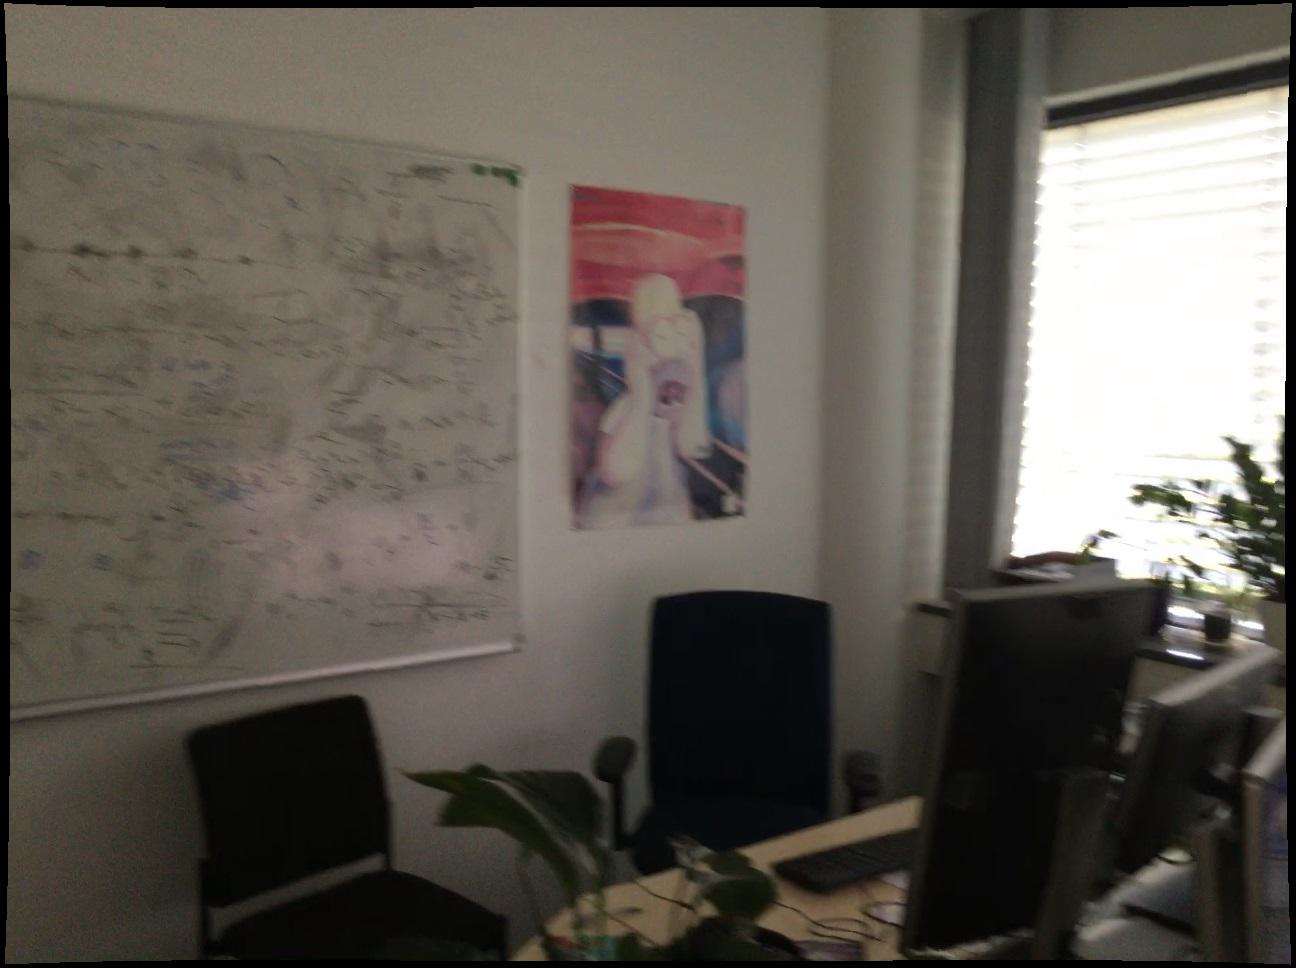
Question: Is the blackboard left of the windowsill from the camera's perspective? Final answer should be yes or no.
Answer: Yes